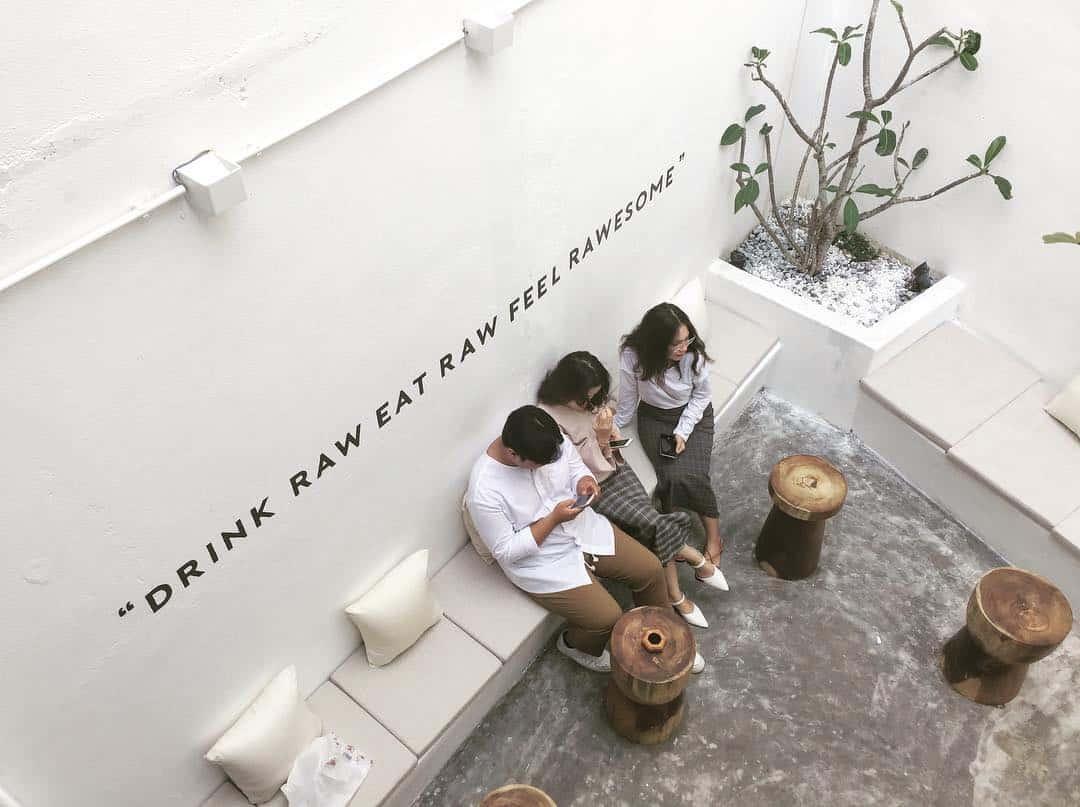
có một chàng trai đang ngồi ở bên cạnh hai cô gái